The Singapore Slingers

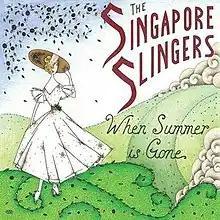
Album cover for "When Summer Is Gone"

The Singapore Slingers are an American 18-member orchestra based in Dallas, Texas that specializes in performing pre-swing American dance music, with a particular focus on popular songs of the 1920s and early 1930s. They have been called the "coolest, quirkiest, retro jazz group" in Dallas by the local press. They are the only group of their kind in Dallas, with a repertoire that regularly features fox trots, waltzes, marches, one-steps, two-steps, rags, tangos, and rumbas. The band was formed in late 2007 by Dallas native Matt Tolentino, and continues under his direction, normally consisting of four reeds, three brass, five rhythm players, and a string section including three violins, a viola, a cello, and a string bass. The Singapore Slingers were nominated in the category "Best Jazz Act" for the 2011 Dallas Observer Music Awards, and were named Best Pre-Swing Jazz Orchestra by the Dallas Observer in 2011.